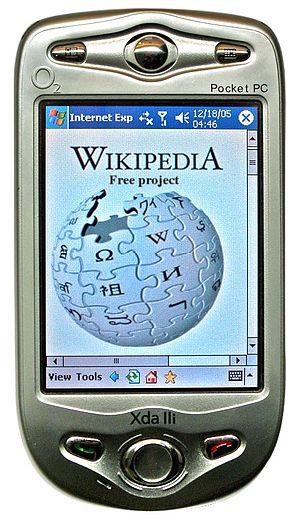
Microsoft Pocket PC est le nom des OS de Microsoft pour assistants personnels. Microsoft Pocket PC est l’évolution des versions Windows CE. Il existe actuellement 5 grandes versions de Microsoft Pocket PC. L’avant dernière a été rebaptisée Windows Mobile 5.0, sortie aux États-Unis à l’été 2005, en France à l’automne 2005. La dernière version française est la 6.0 sortie en mai 2007.